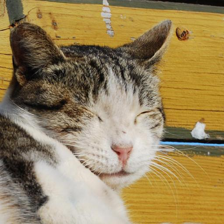
Label: animals